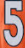
Number: 5